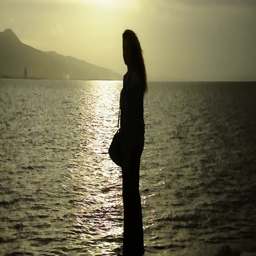
lonely woman at the seaside at sunset